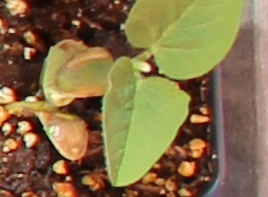
Label: Soybean